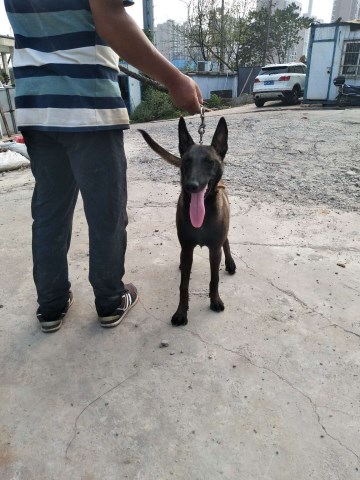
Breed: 233-n000071-malinois